Bisexuality

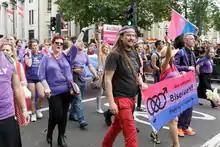
Bisexual people representing Bi Pride in London 2016

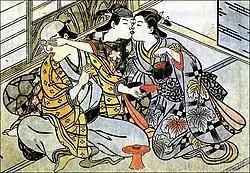
(Japanese pederasty): a young male entertains an older male lover, covering his eyes while surreptitiously kissing a female servant.

The bisexual community (also known as the bisexual/pansexual, bi/pan/fluid, or non-monosexual community) includes members of the LGBTQ community who identify as bisexual, pansexual or fluid. Because some bisexual people do not feel that they fit into either the gay or the heterosexual world, and because they have a tendency to be "invisible" in public, some bisexual persons are committed to forming their own communities, culture, and political movements. Some who identify as bisexual may merge themselves into either homosexual or heterosexual society. Other bisexual people see this merging as enforced rather than voluntary; bisexual people can face exclusion from both homosexual and heterosexual society on coming out. Psychologist Beth Firestein states that bisexuals tend to internalize social tensions related to their choice of partners and feel pressured to label themselves as homosexuals instead of occupying the difficult middle ground where attraction to people of both sexes would defy society's value on monogamy. These social tensions and pressure may affect bisexuals' mental health, and specific therapy methods have been developed for bisexuals to address this concern.